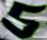
Number: 5